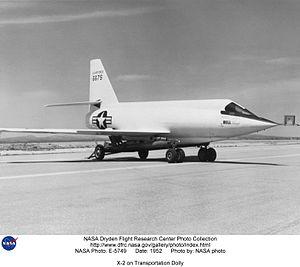
L'alliage monel ou le métal monel, voire le monel désigne un groupe d' alliages à base de nickel principalement et de cuivre, avec de petites quantités de fer, de manganèse, de carbone et de silicium, et parfois de titane, d'aluminium et de soufre.